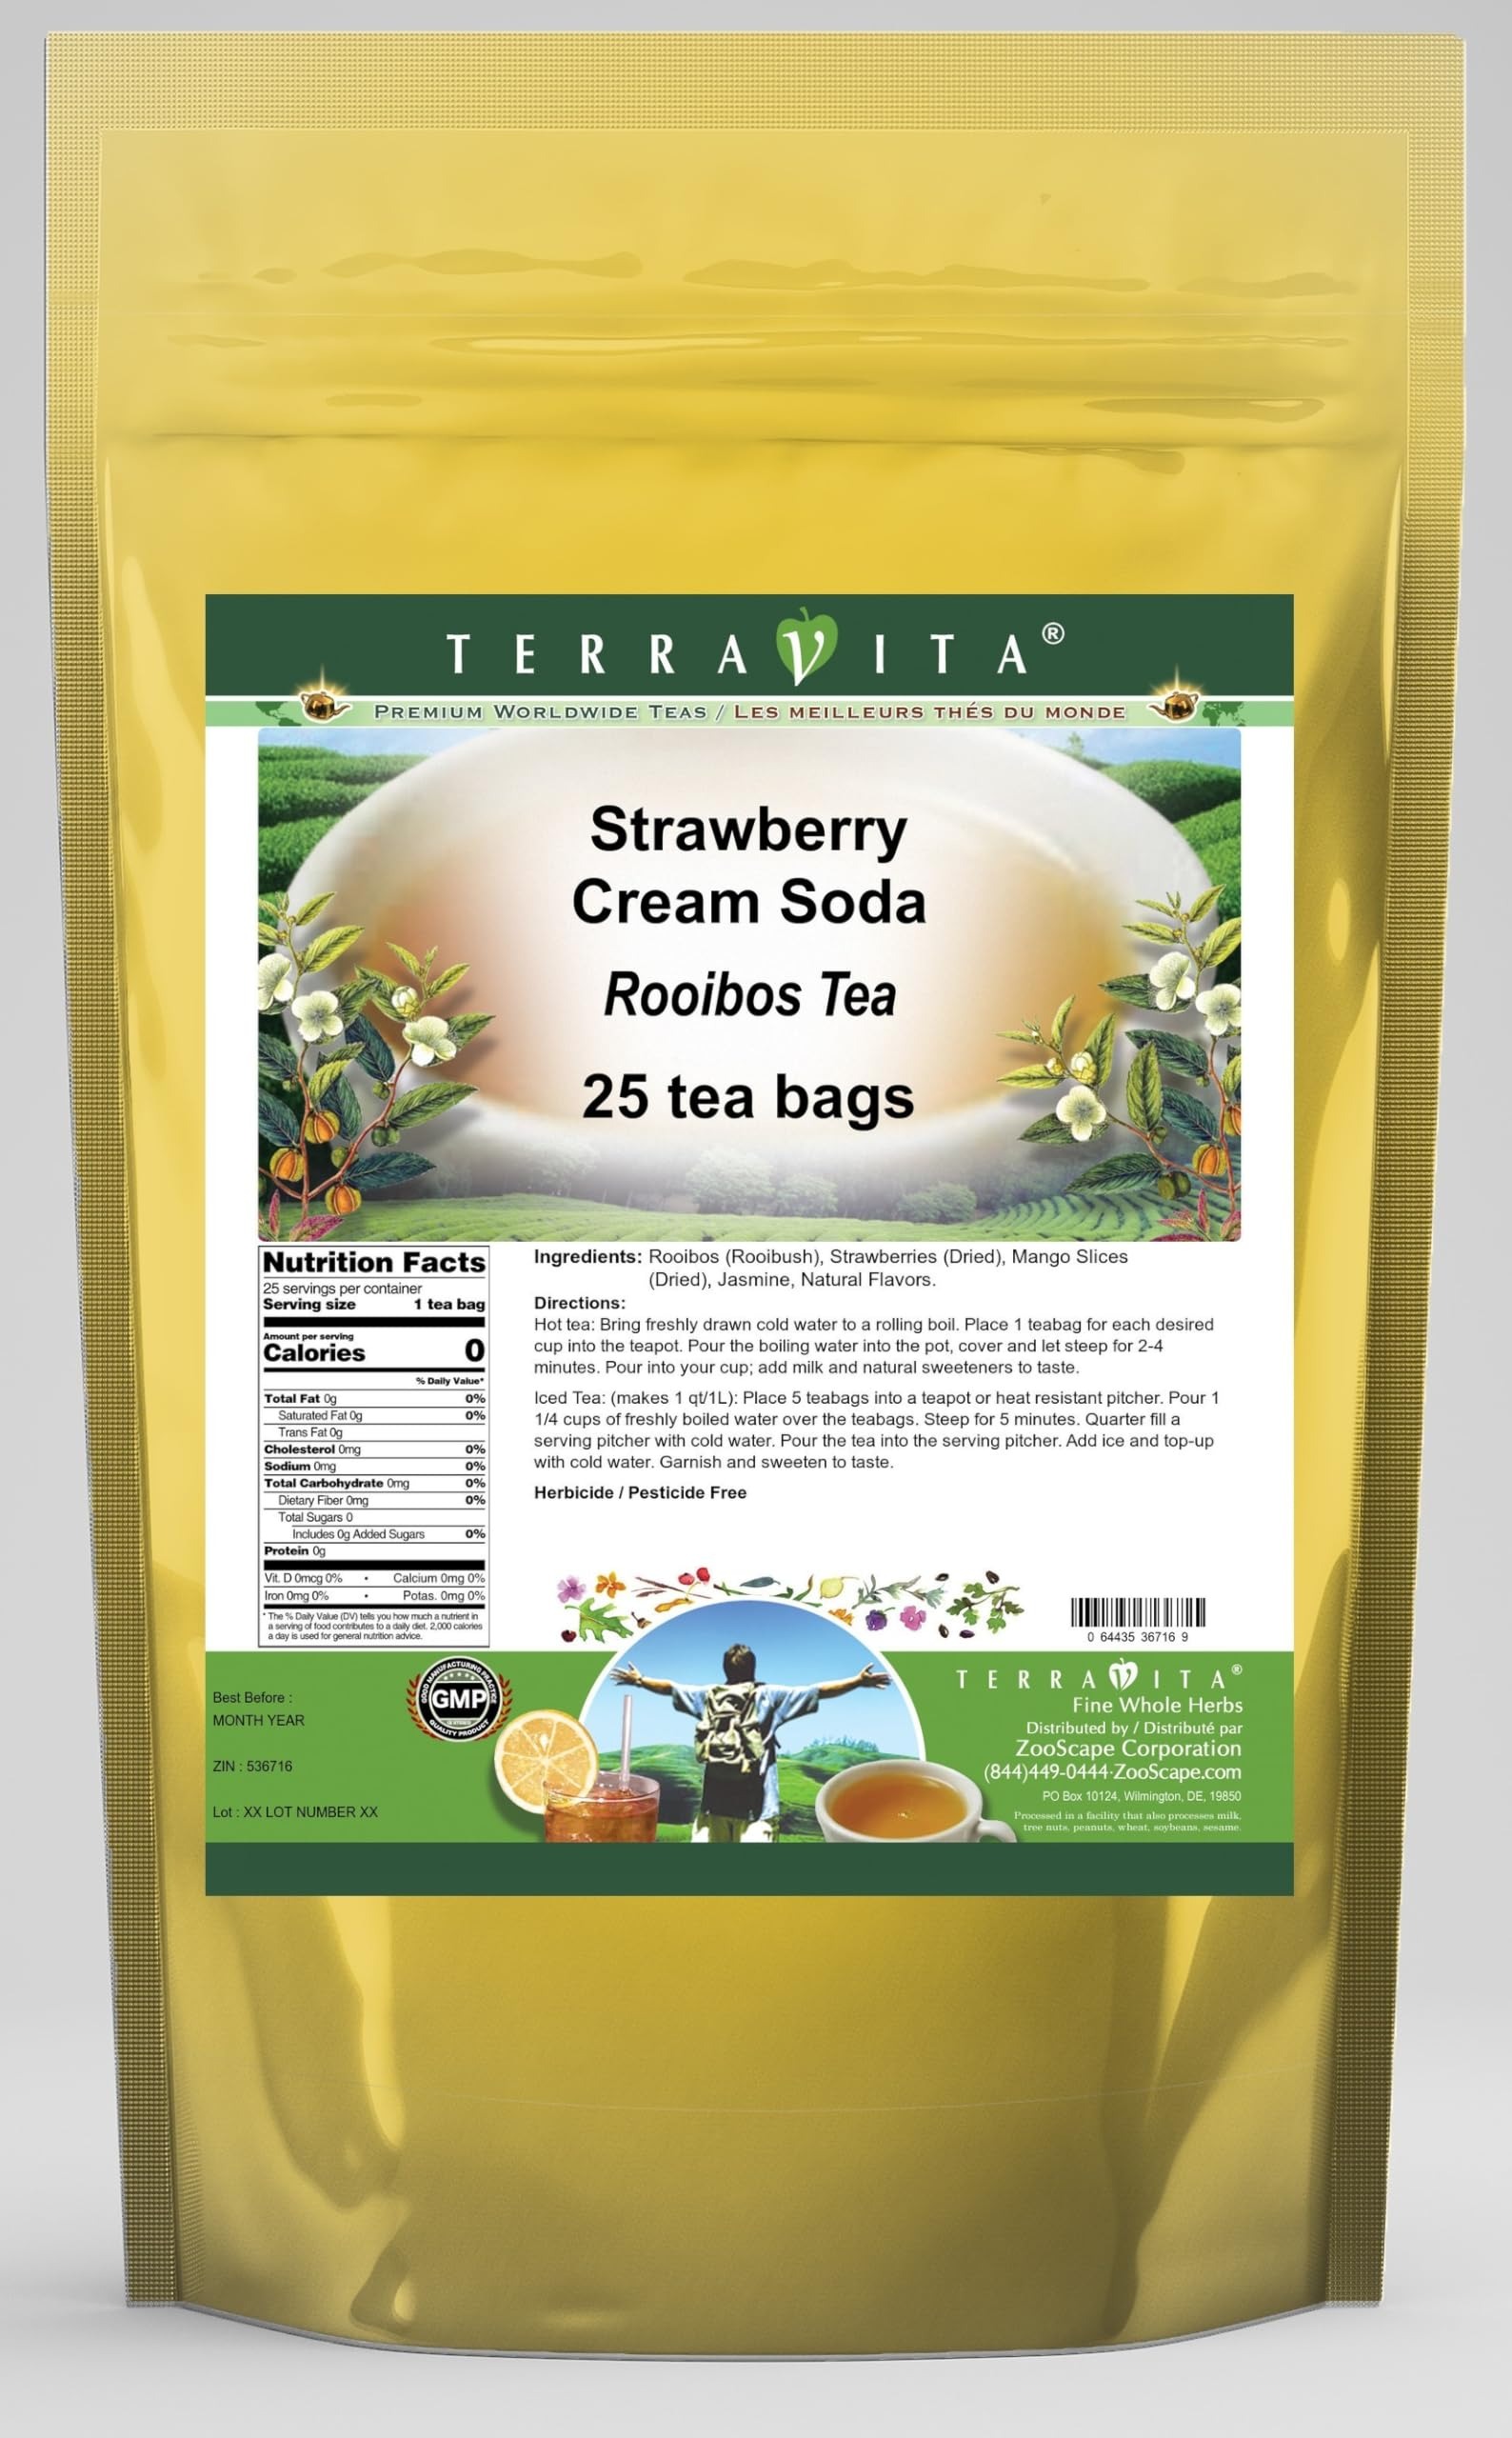
Item Name: Strawberry Cream Soda Rooibos Tea (25 tea bags, ZIN: 536716) - 3 Pack
Bullet Point 1: Our Strawberry Cream Soda Rooibos Tea is a delightful flavored Rooibos tea with Dried Strawberries, Mango Slices and Jasmine that you will really enjoy! The unique Strawberry Cream Soda aroma and taste is a delight! - Ingredients: Rooibos tea, Dried Strawberries, Mango Slices, Jasmine and Natural Strawberry Cream Soda Flavor.
Bullet Point 2: No fillers.
Bullet Point 3: Manufacturer: TerraVita
Bullet Point 4: Size: 25 tea bags
Bullet Point 5: Rooibos Tea Bags - Packed in a convenient upright pouch!
Product Description: Our Strawberry Cream Soda Rooibos Tea is a delightful flavored Rooibos tea with Dried Strawberries, Mango Slices and Jasmine that you will really enjoy! The unique Strawberry Cream Soda aroma and taste is a delight! - Ingredients: Rooibos tea, Dried Strawberries, Mango Slices, Jasmine and Natural Strawberry Cream Soda Flavor. - Hot tea brewing method: Bring freshly drawn cold water to a rolling boil. Place 1 teabag for each desired cup into the teapot. Pour the boiling water into the pot, cover and let steep for 2-4 minutes. Pour into your cup; add milk and natural sweeteners to taste. - Iced tea brewing method: (to make 1 liter/quart): Place 5 teabags into a teapot or heat resistant pitcher. Pour 1 1/4 cups of freshly boiled water over the teabags. Steep for 5 minutes. Quarter fill a serving pitcher with cold water. Pour the tea into the serving pitcher. Add ice and top-up with cold water. Garnish and sweeten to taste. - TerraVita is an exclusive line of premium-quality, natural source products that use only the finest, purest and most potent ingredients found around the world. TerraVita is hallmarked by the highest possible standards of purity, potency, stability and freshness. All of our products are prepared with the highest elements of quality control, from raw materials through the entire manufacturing process, up to and including the moment that the bottles or bags are sealed for freshness and shipped out to you. Our highest possible standards are certified by independent laboratories and backed by our personal guarantee. - TerraVita exists to meet and ensure your family's health and wellness without the harmful effects of chemicals and health products. We strive to make all of our products affordable and reliable and are constantly searching the market to mainta
Value: 75.0
Unit: Count

Price: 51.54